WTYB

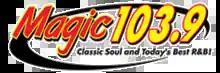
Logo under previous slogan

The station later moved to Tybee Island. It was assigned the callsign WTYB by the Federal Communications Commission on July 9, 2004. After stunting with Christmas music and the greatest hits of Johnny Cash, the station debuted as "Magic 103.9" with an Urban AC format on January 8, 2006.